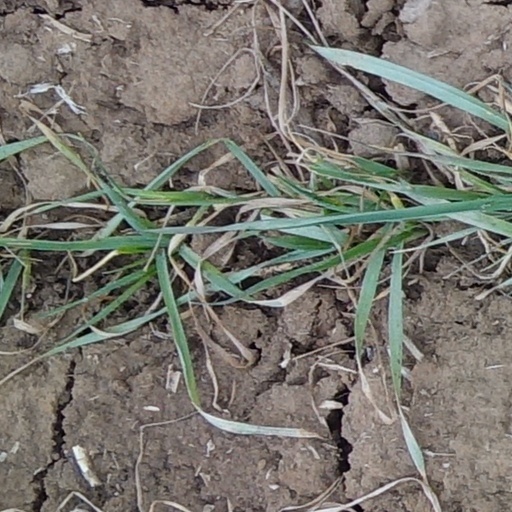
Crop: wheat